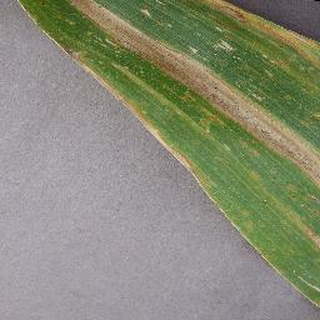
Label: corn_northern_leaf_blight